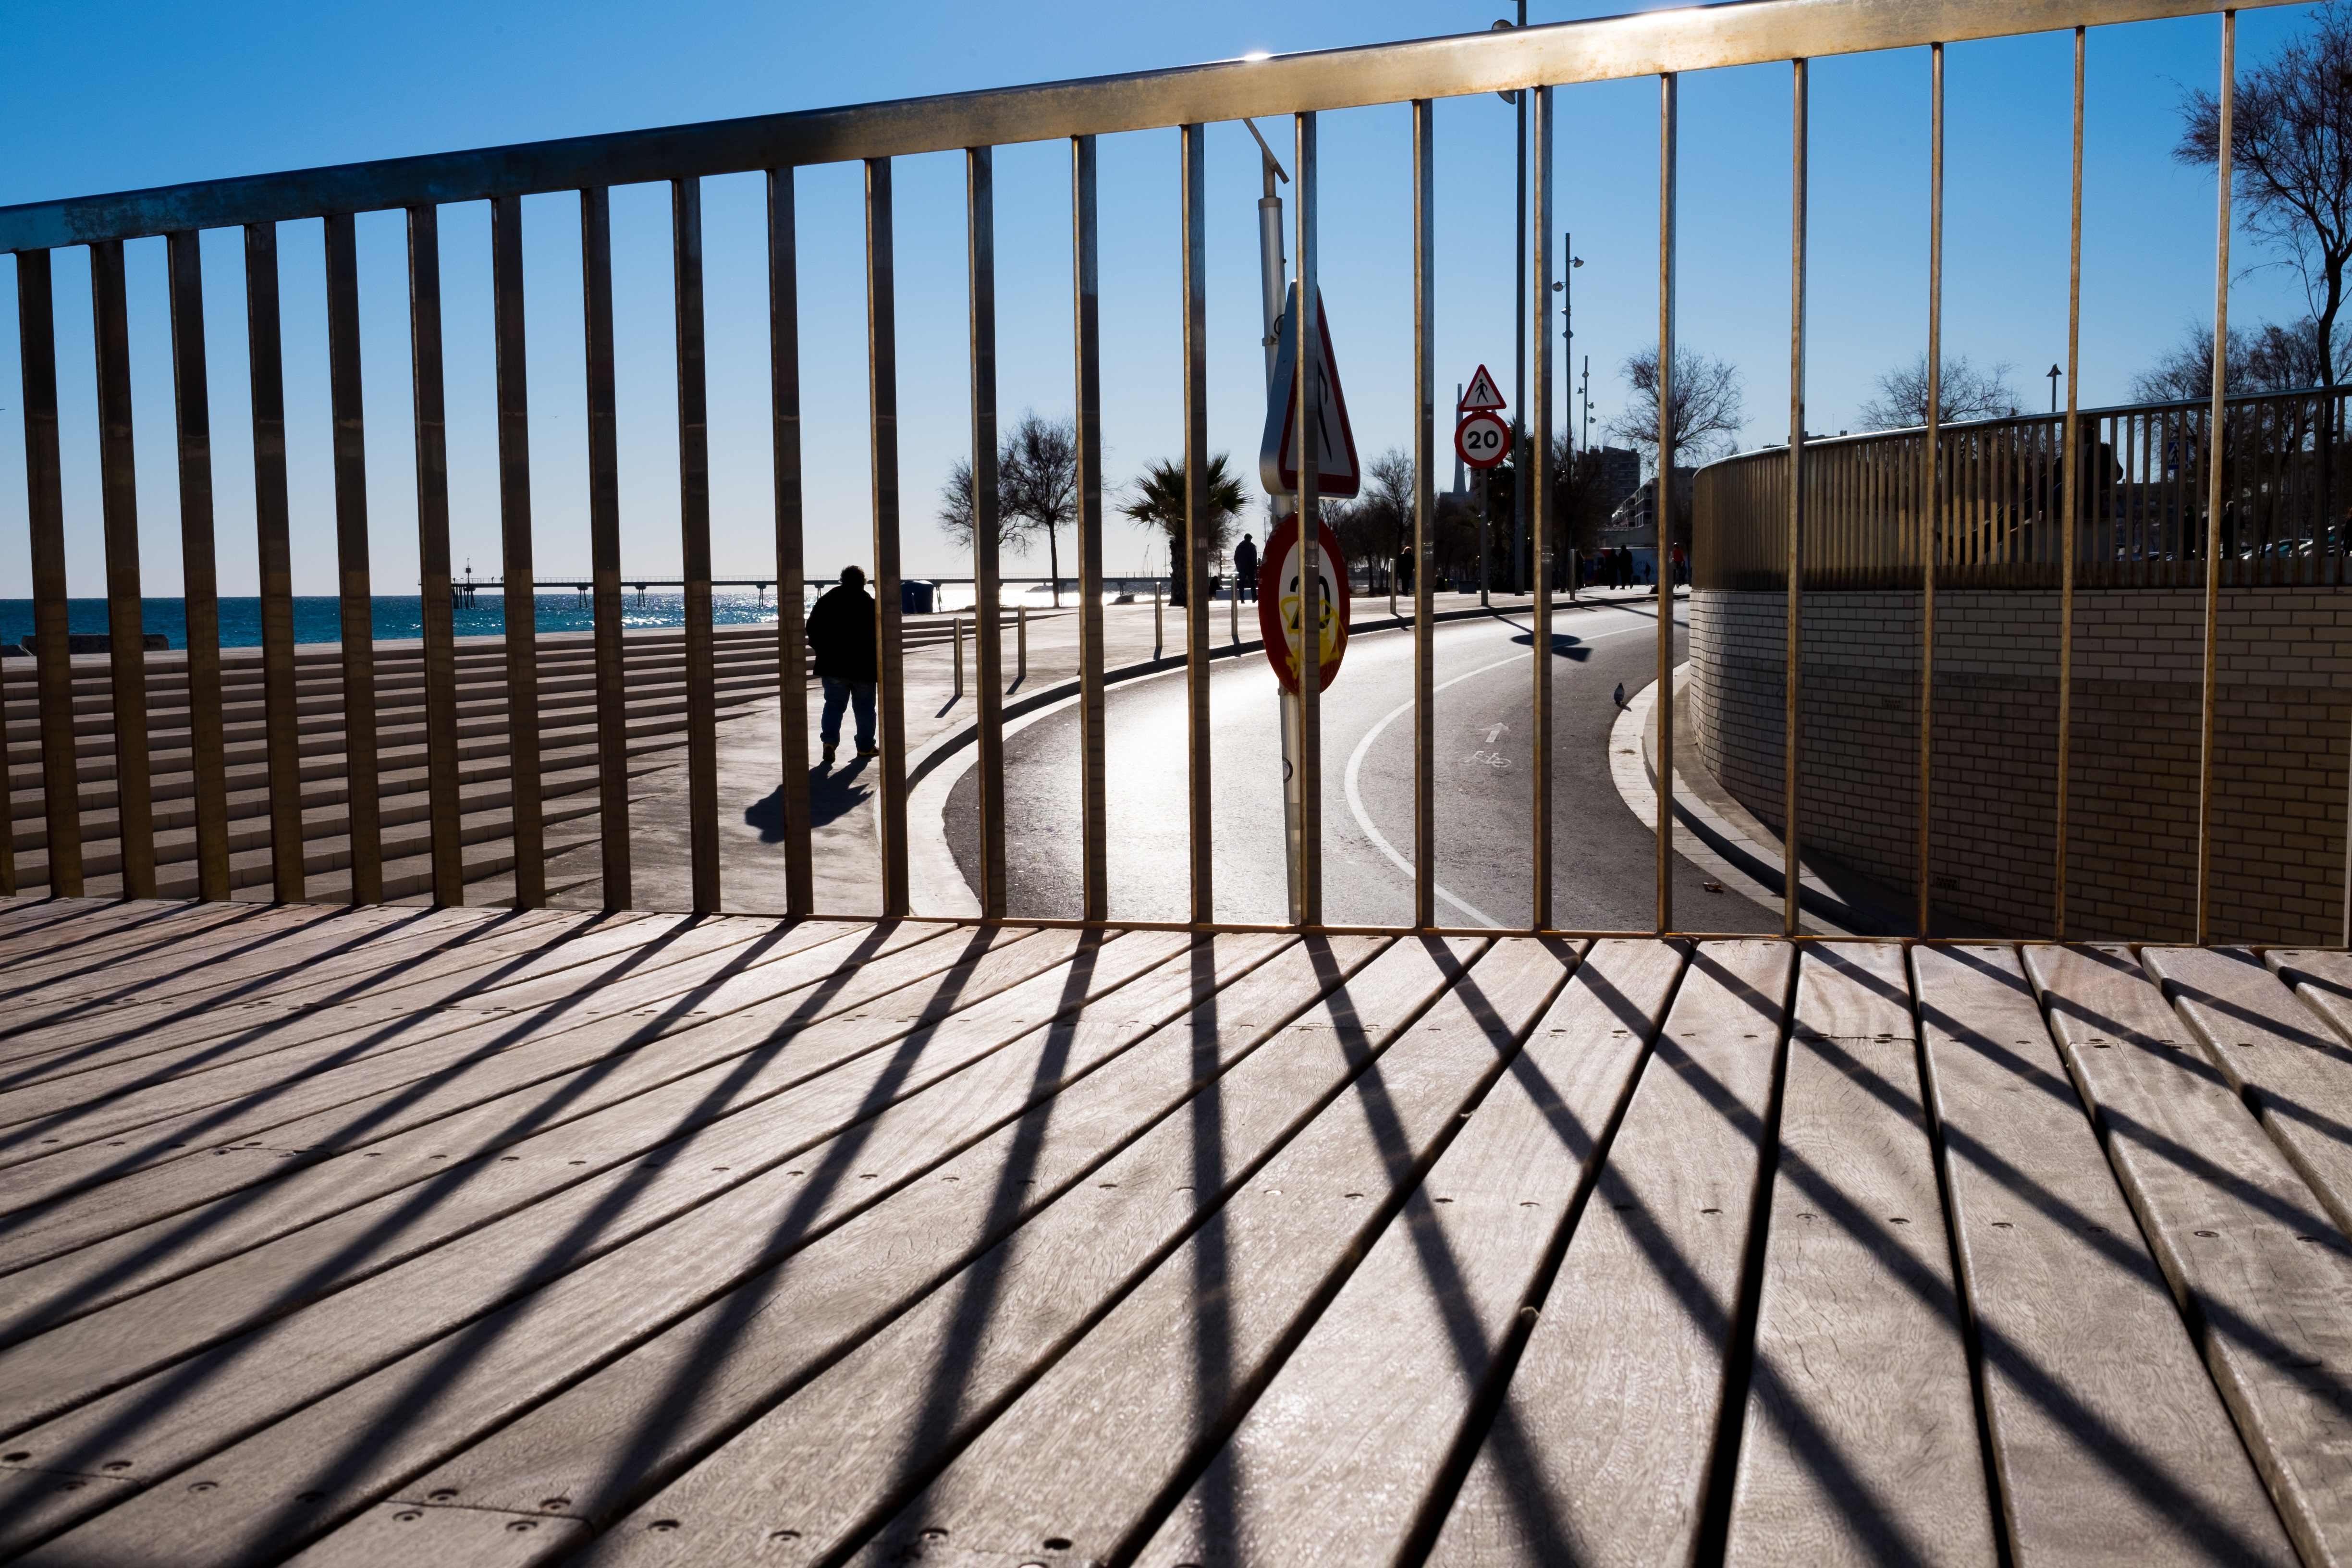
sea, architecture, wood, road, line, shadow, flooring, badelona, outdoor structure